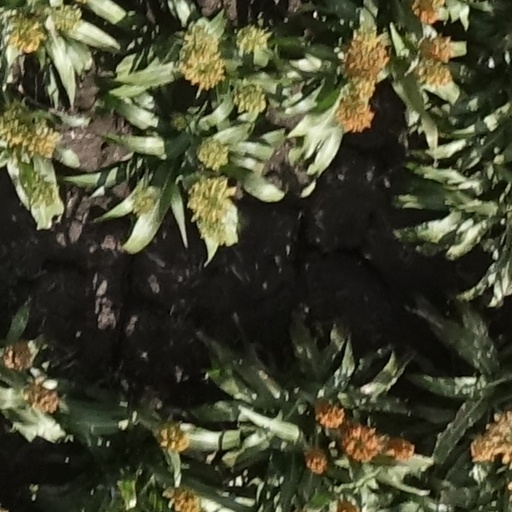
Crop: sorghum